Caledonians

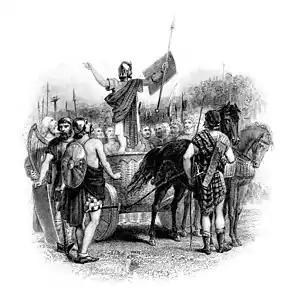
Illustration (18th-century) of the Caledonian leader Calgacus

In AD 83 or 84, the Caledonians, led by Calgacus, were defeated at the hands of Gnaeus Julius Agricola at Mons Graupius, as recorded by Tacitus. Tacitus avoids using terms such as "king" to describe Calgacus and it is uncertain as to whether the Caledonians had single leaders or whether they were more disparate and that Calgacus was an elected war-leader only. Tacitus records the physical characteristics of the Caledonians as red hair and long limbs.